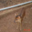
Label: deer